West Bank

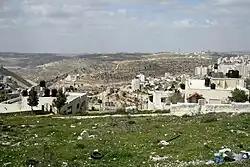
View of the Judaean Mountains from Ramallah

The West Bank has an area of , which comprises 21.2% of former Mandatory Palestine (excluding Jordan) and has generally rugged mountainous terrain. The total length of the land boundaries of the region are . The terrain is mostly rugged dissected upland, some vegetation in the west, but somewhat barren in the east. The elevation span between the shoreline of the Dead Sea at −408 m to the highest point at Mount Nabi Yunis, at 1,030 m (3,379 ft) above sea level. The West Bank is landlocked; its highlands are the main recharge area for Israel's coastal aquifers.